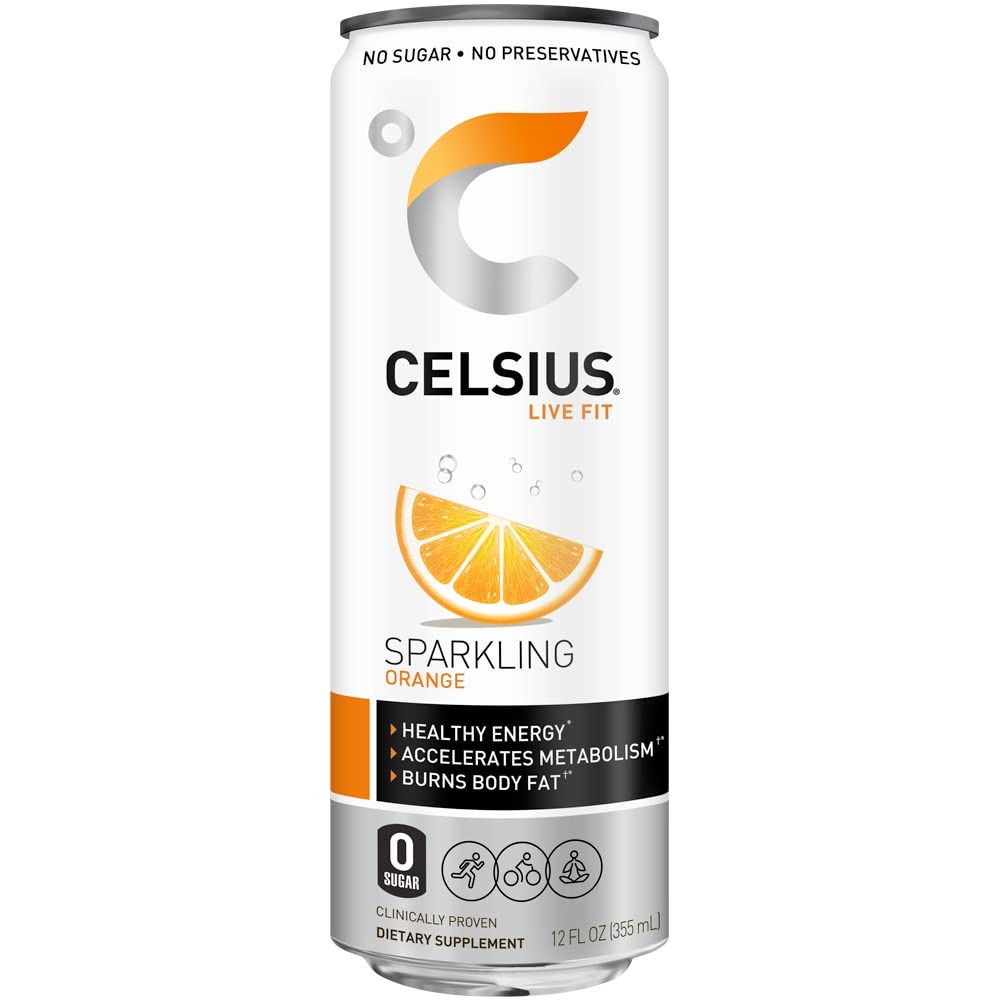
Item Name: Celsius Live Fit, Sparkling Orange - 12 oz
Product Description: CELSIUS has zero sugar, no preservatives, no aspartame, no high fructose corn syrup, and is non-GMO, with no artificial flavors or colors. The CELSIUS line of products is Certified Kosher and Vegan. CELSIUS is also soy and gluten-free and contains very little sodium. CELSIUS is backed by six university studies that were published in peer-reviewed journals validating the unique benefits CELSIUS
Value: 12.0
Unit: Fl Oz

Price: 2.59